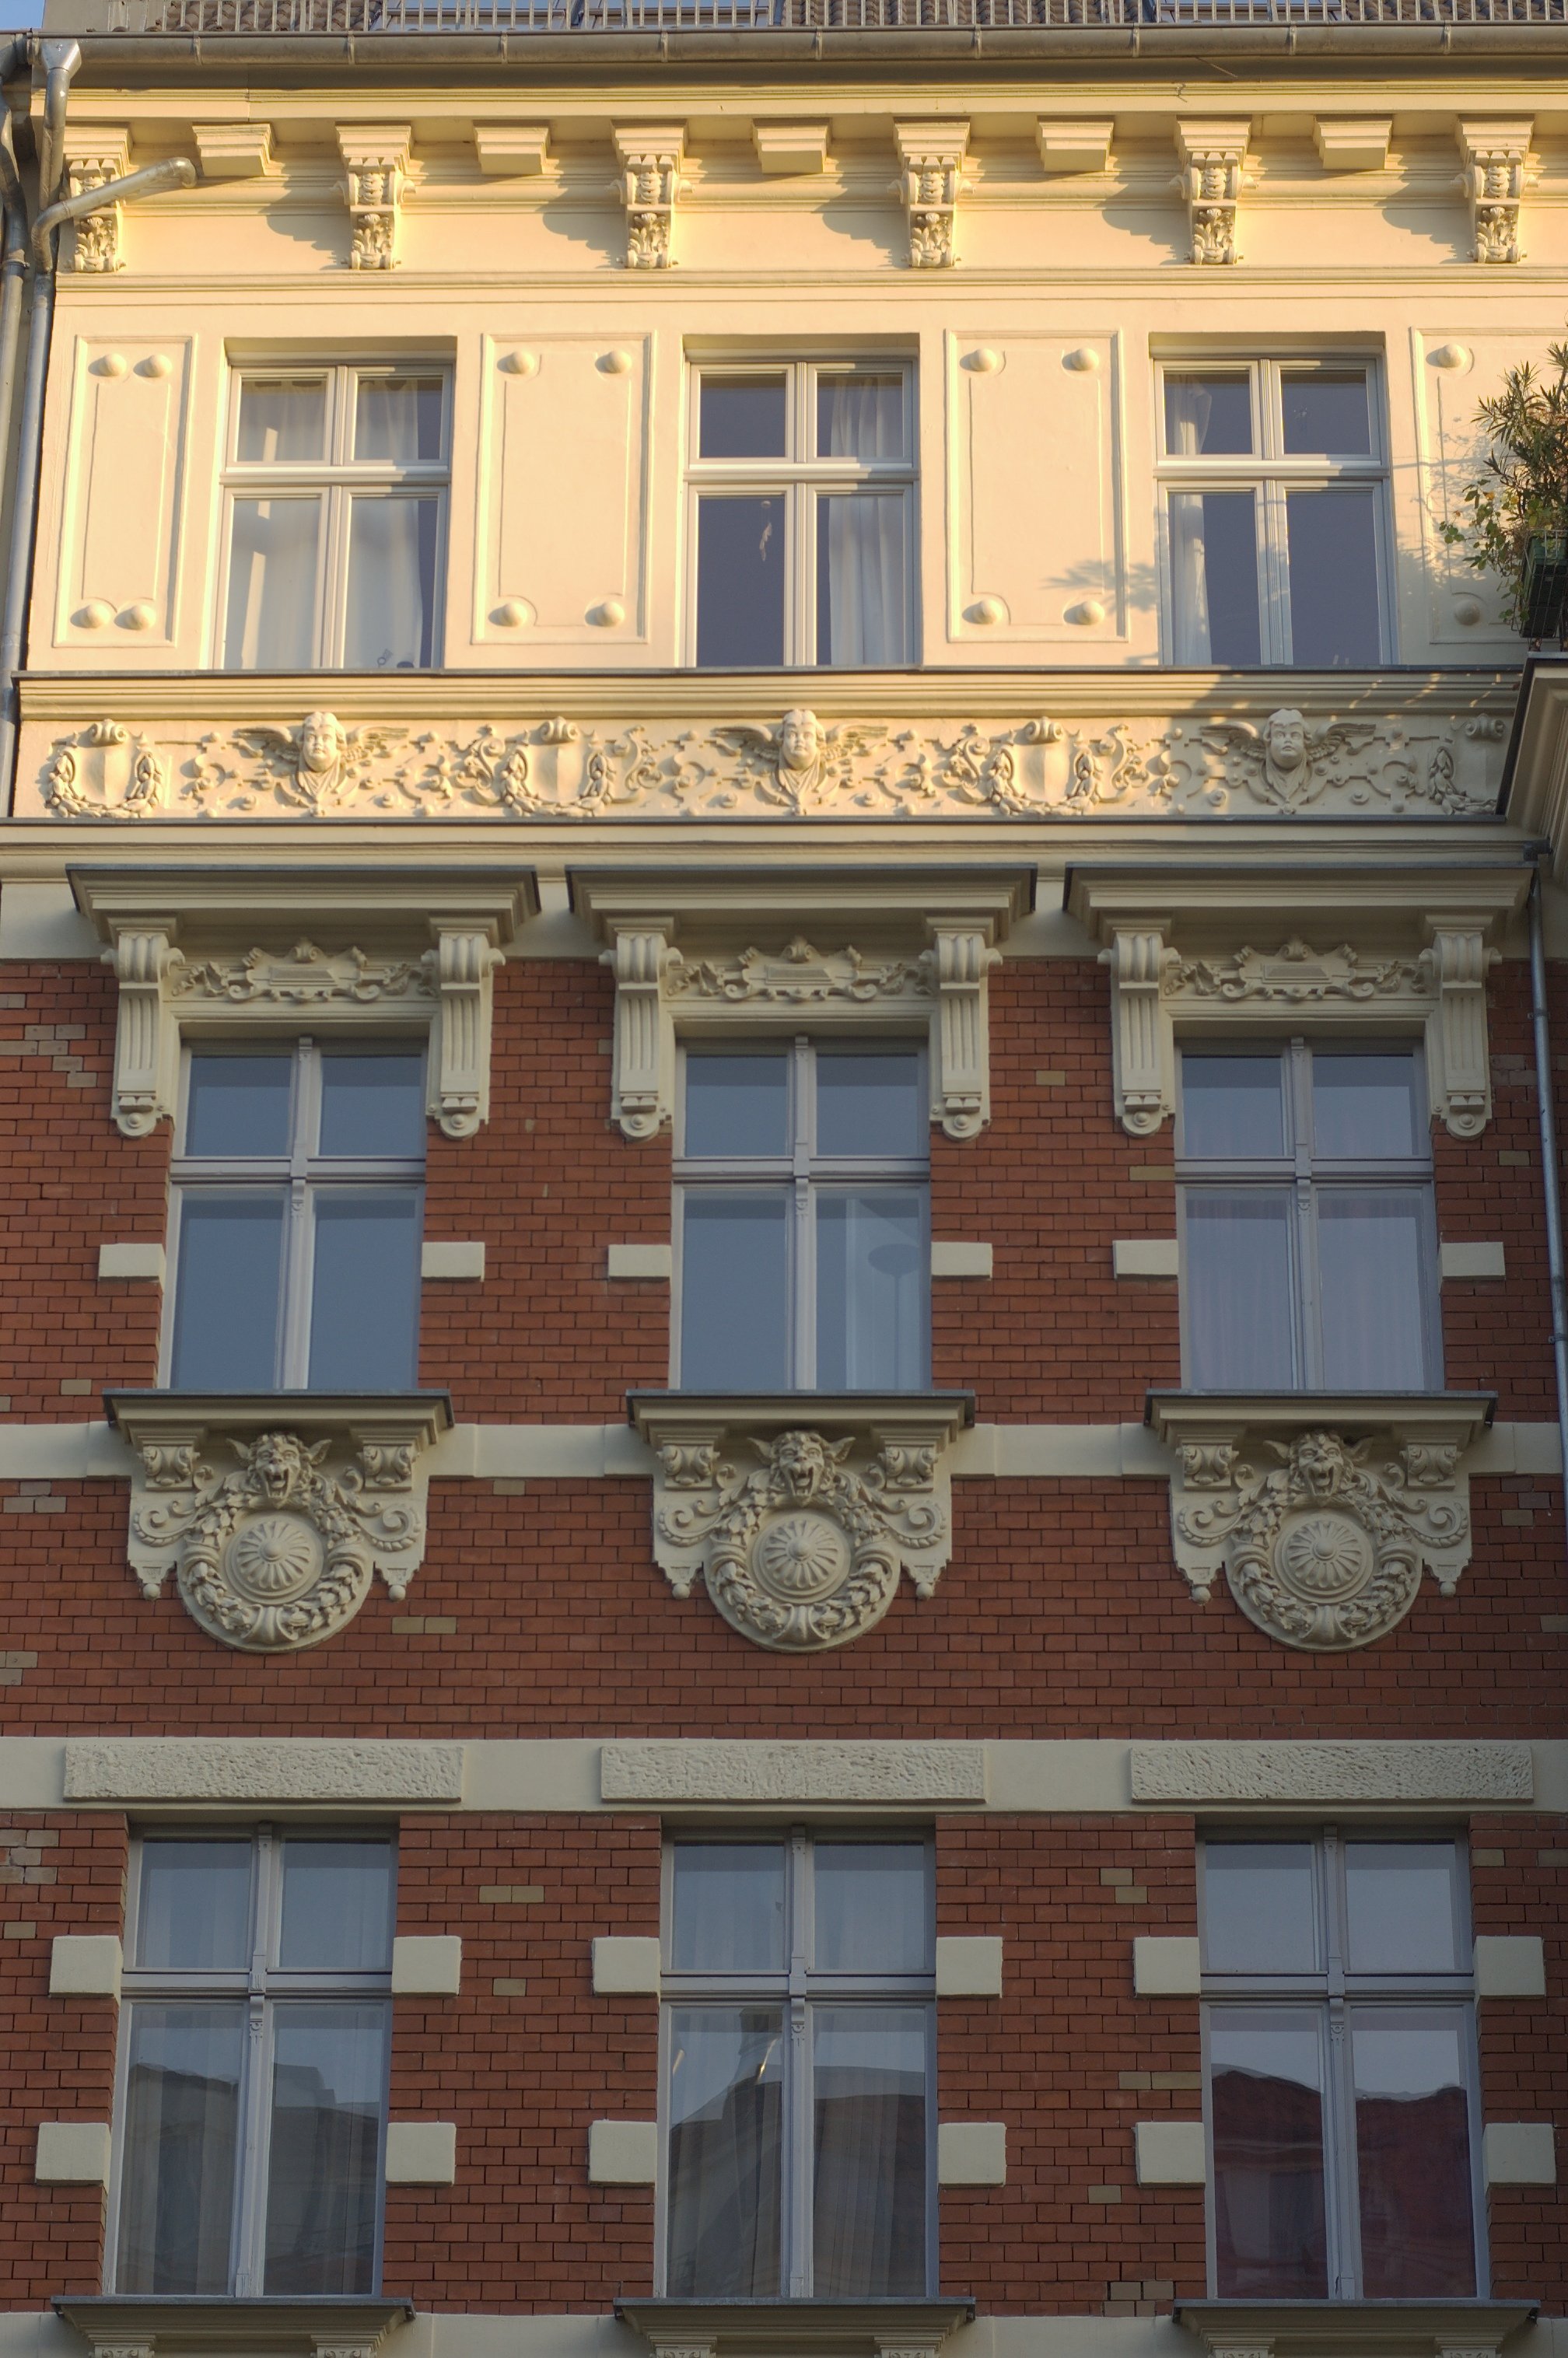
architecture, house, window, building, downtown, facade, property, 2011, f14, rawtherapee, germany, deutschland, berlin, pentax, lenstagged, steffenzahn, guesswhereberlin, k100d, justpentax, iamflickr, cosina, voigtlander, 58mm, nokton, 58mmf14, 58mm14, nokton58mmf14slii, 58mmf14nokton, neighbourhood, cosinavoigtl nder, voigtl ndernokton58mmf14, residential area